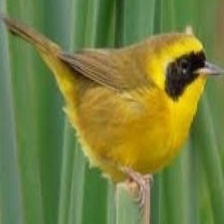
Species: ALTAMIRA YELLOWTHROAT
Scientific name: GEOTHLYPIS FLAVOVELATA